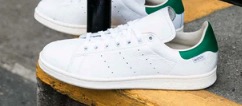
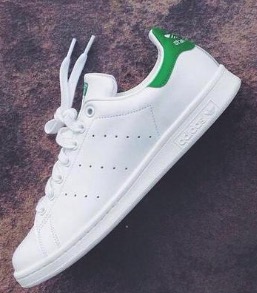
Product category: misc
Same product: yes